20 Exchange Place

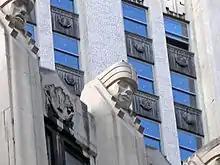
One of the "giants of finance" above the 19th floor. This is a carved head atop a stone pier, looking downward.

There are fourteen figures on the 19th floor, corresponding to the piers directly in front of the tower. The figures, designed by David Evans, contain representations of "giants of finance"; half are depicted with scowls, while the other half have smiles. These faces allude to a prophecy made by biblical figure Joseph, who predicted that "seven years of plenty" would precede "seven years of famine". The piers also aesthetically separated the base and tower, as well as symbolized the bull and bear markets of finance. The intake pipes for the building's heating, ventilation, and air conditioning system are concealed behind the spandrels, while the exhaust pipes are behind the giants of finance. A 2022 article in "The New York Times" characterized the giants of finance as being "Assyrian-style busts". The outermost piers are topped by eagles on the 17th floor. At the highest setback, buttresses transfer some of the upper-story loads to the base.